Termoli

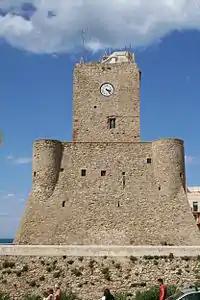
The Castle of Termoli

The old town has been well restored. It is a genuine walled community jutting out into the sea. Many of the houses have been re-built and painted in a range of pastel colours. In a central square there is the cathedral (12th-13th century), dedicated to St. Mary of the Purification: it is a noteworthy example of Apulian Romanesque architecture which houses the relics of the city's two patron saints, Bassus of Lucera ("San Basso") and Timothy. The upper part of the façade was destroyed by an earthquake in 1456, and also suffered from the Turkish sack of the city in 1566. The Baroque additions were eliminated in the restoration of 1930–69, returning the edifice to its original appearance. Part of a pre-existing basilica, built in the 11th century (over the original, smaller cathedral called "Ecclesia Sanctae Mater") but soon destroyed, has been found under the edifice.